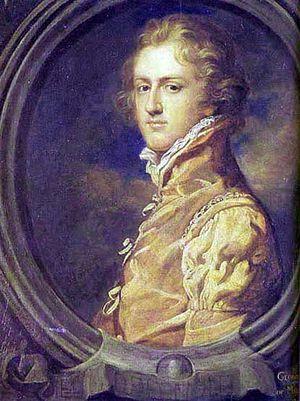
George Spencer-Churchill, 5ᵉ duc de Marlborough, connu sous les titres de marquis de Blandford jusqu'en 1817, est un homme politique et collectionneur britannique.